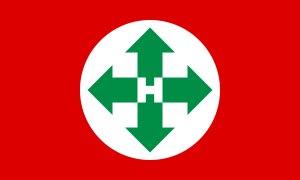
Le hungarisme est une idéologie politique hongroise apparue en 1930 comme une déclinaison locale du national-socialisme. Mené par Ferenc Szálasi, il s'agit d'un mouvement ouvertement irrédentiste, nationaliste et antisémite situé à l'extrême droite de l'échiquier politique hongrois.